Salos Manor

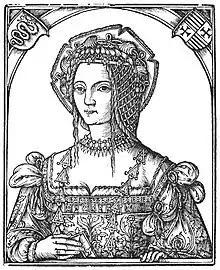
Bona Sforza in 1517

The Moriconi family were powerful in Italy. In the 14th century part of the family moved to the Duchy of Milan from Florence, where they became close to the court of Duke Sforz and became clients, and later courtiers, of the dukes. That was why the Moriconi were on board the ship that carried the bride of King Sigismund the Old.